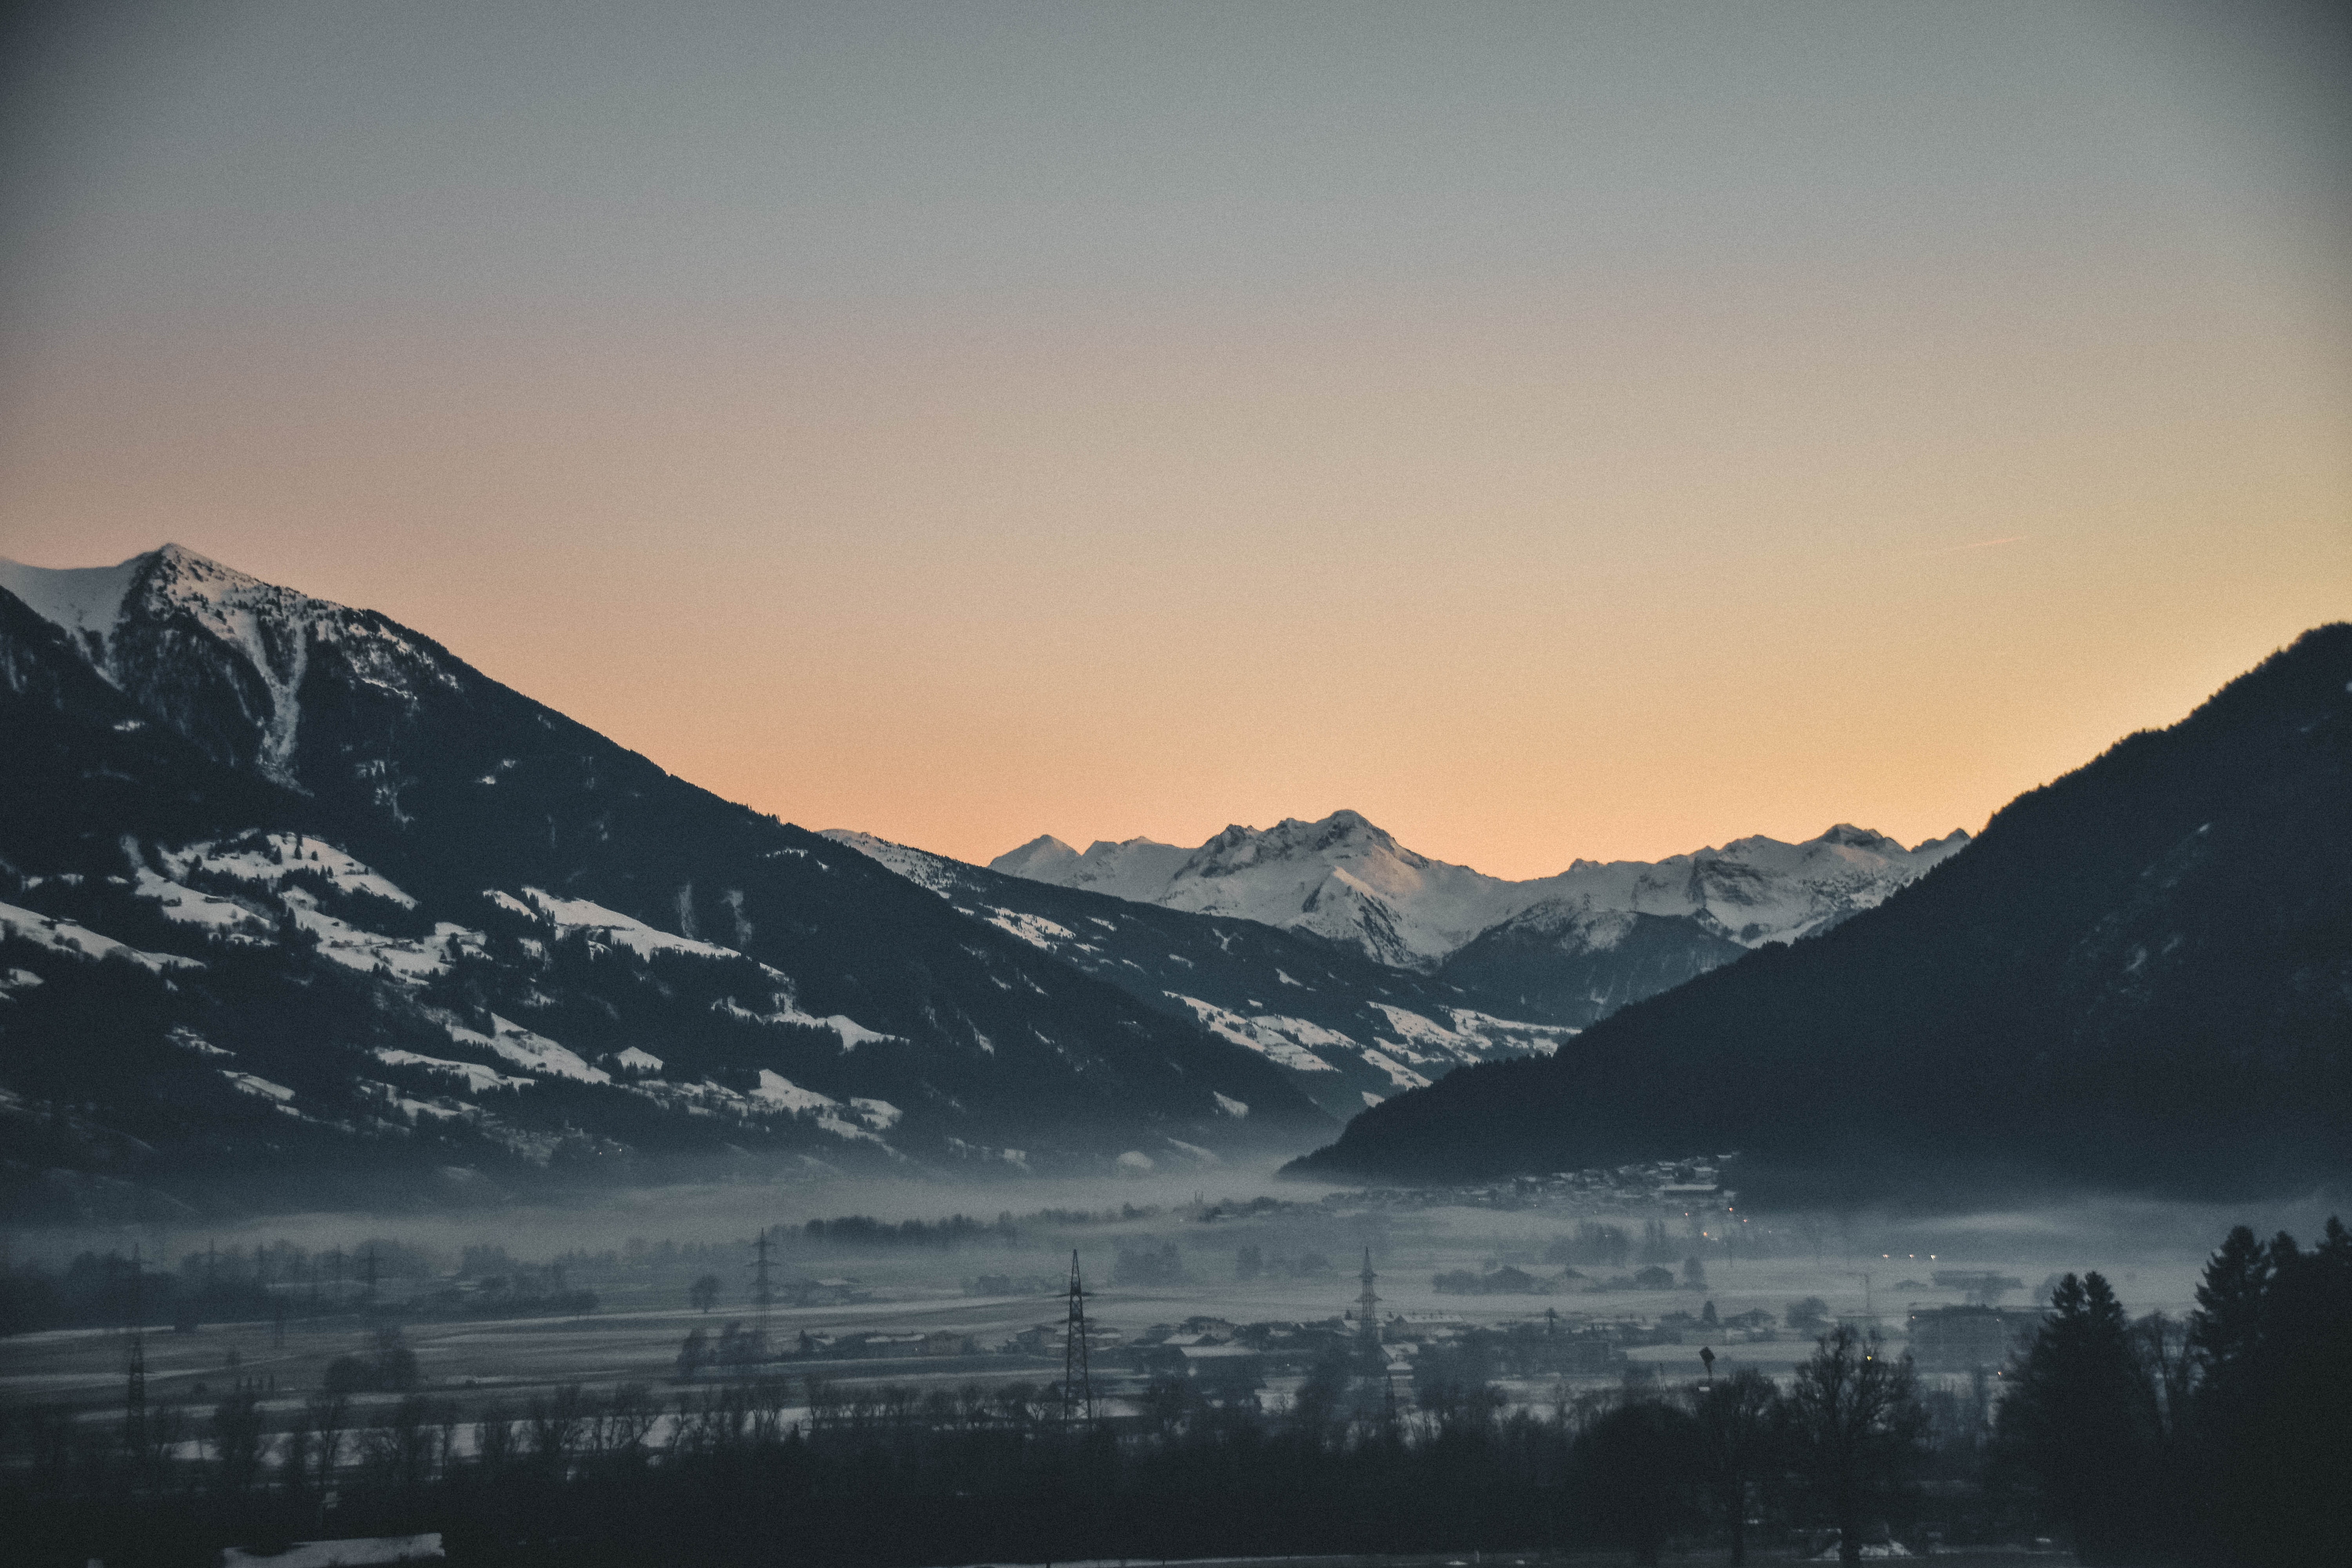
sky, mountainous landforms, mountain, nature, mountain range, cloud, atmospheric phenomenon, highland, natural landscape, wilderness, morning, winter, alps, hill, snow, evening, atmosphere, fell, afterglow, horizon, sunlight, landscape, sunset, tree, valley, ridge, hill station, mount scenery, dusk, massif, dawn, sunrise, meteorological phenomenon, road, summit, city